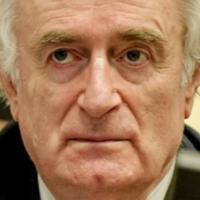
Age group: age 56-65